Ushi no toki mairi

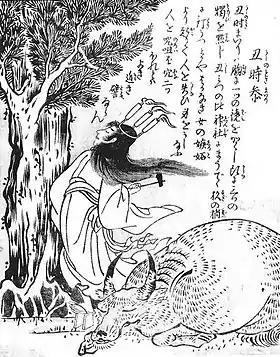
"Ushi no toki mairi" from the "Konjaku Gazu Zoku Hyakki" (1779) by Sekien Toriyama

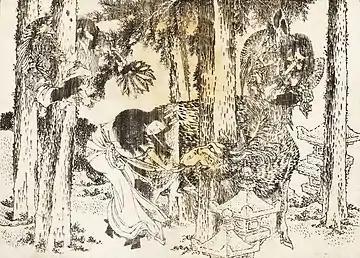
A woman summoning a yōkai through "ushi no toki mairi", by Katsushika Hokusai

Sources say that common methods of the ritual developed during the Edo period (1603–1868).